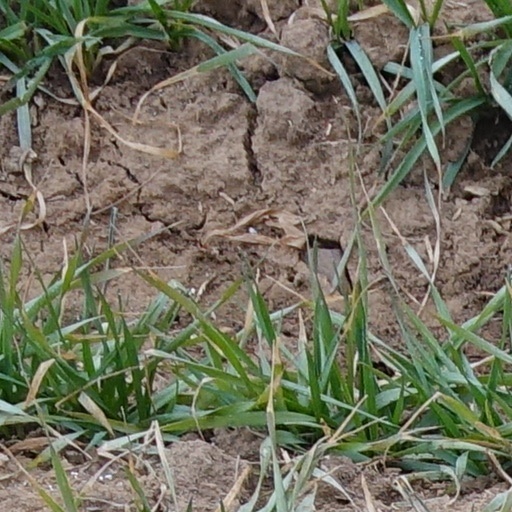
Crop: wheat